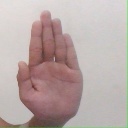
अक्षर: ध